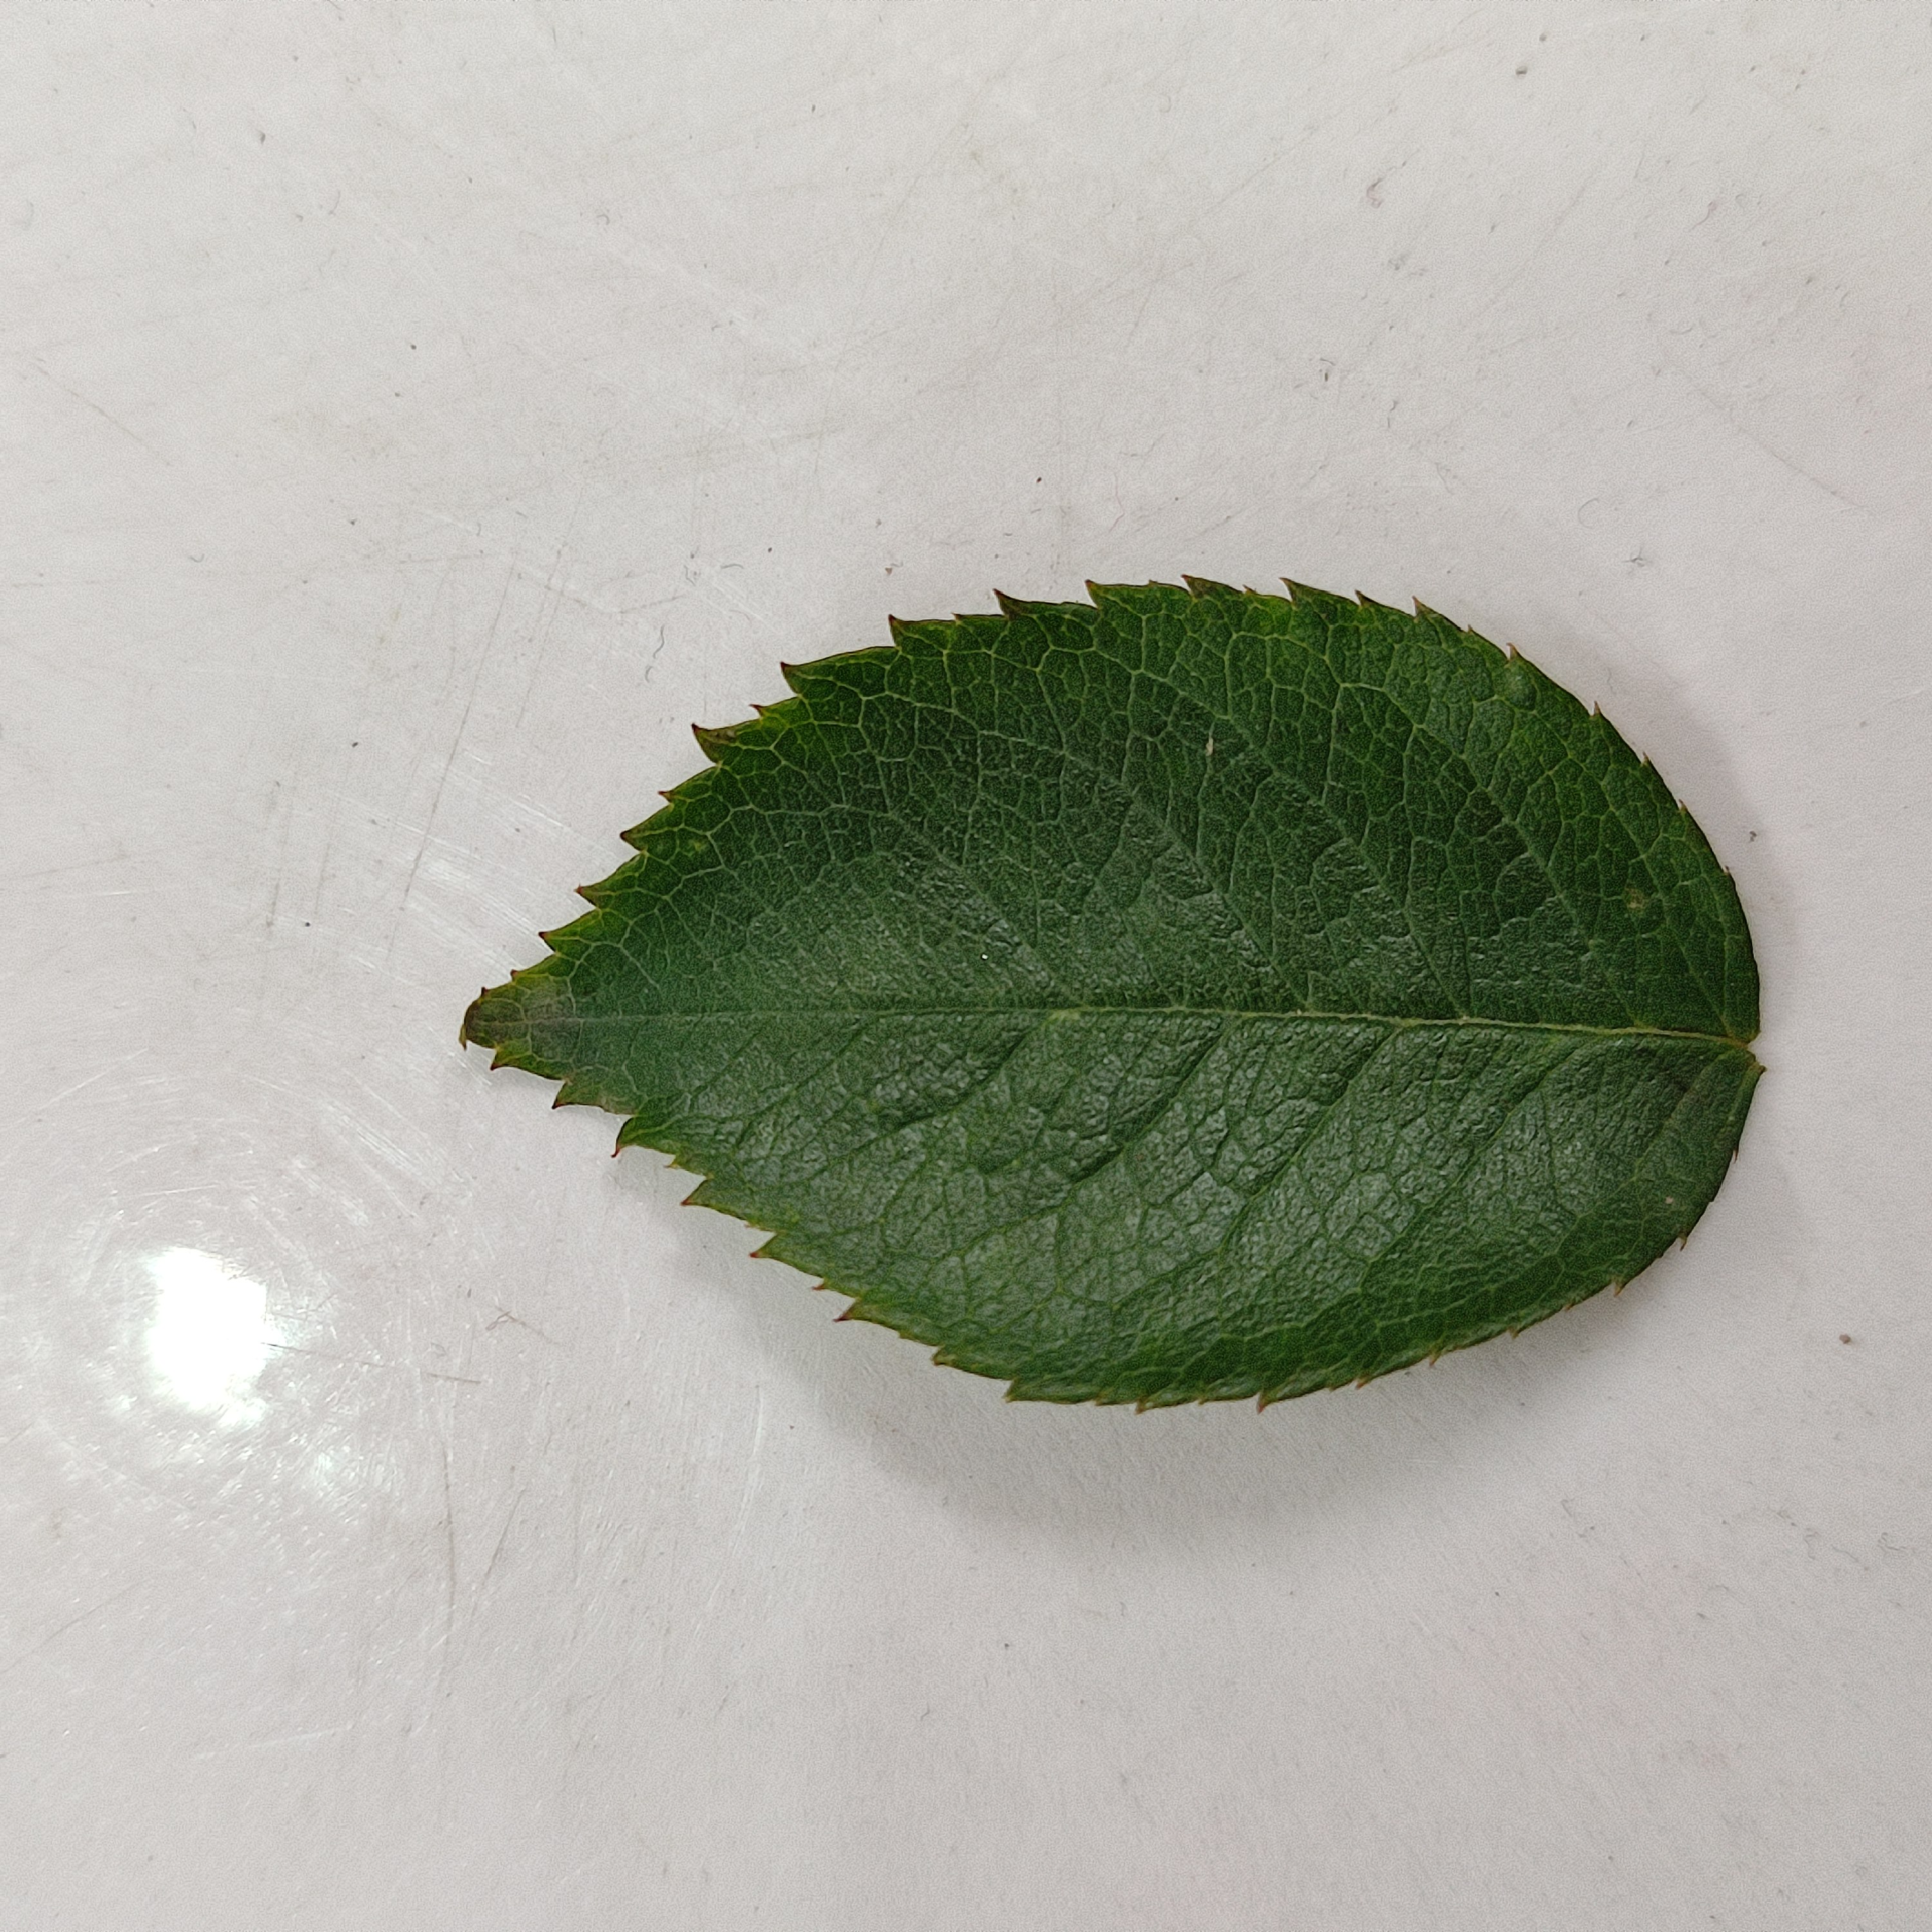
Label: Healthy Leaf